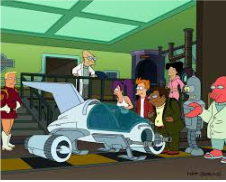
Portrait style: Cartoon Portrait